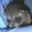
Label: raccoon